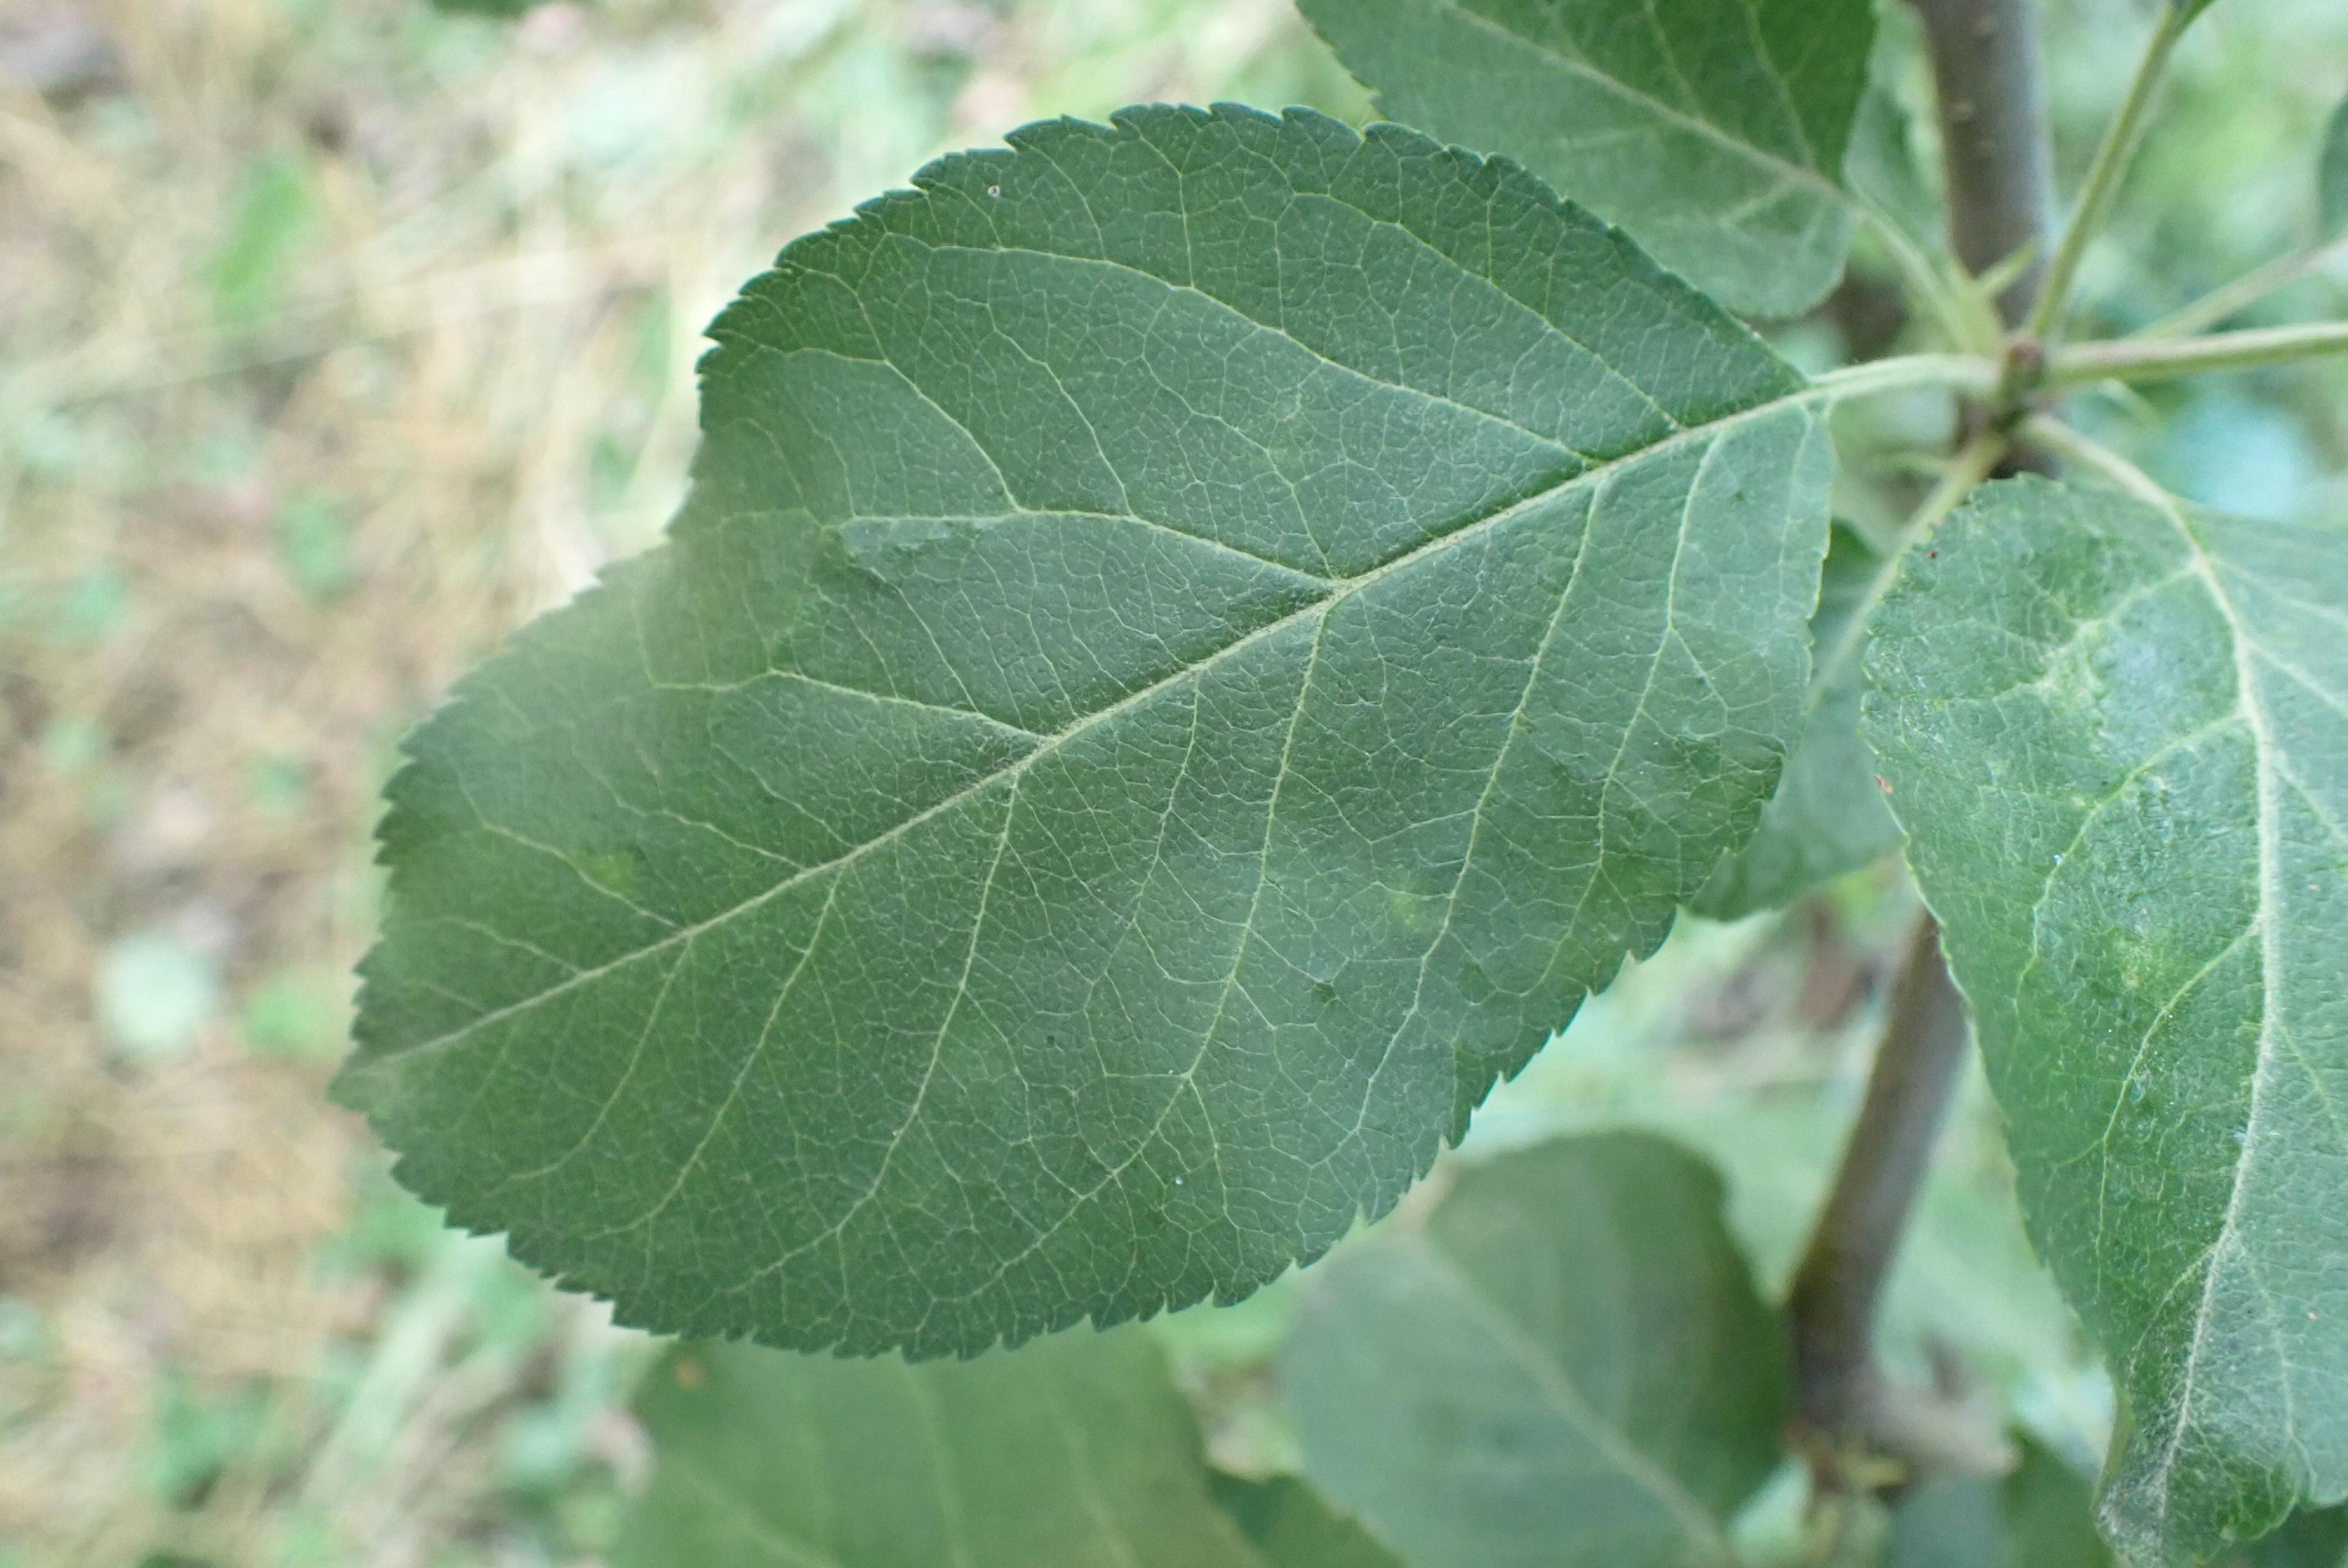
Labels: healthy